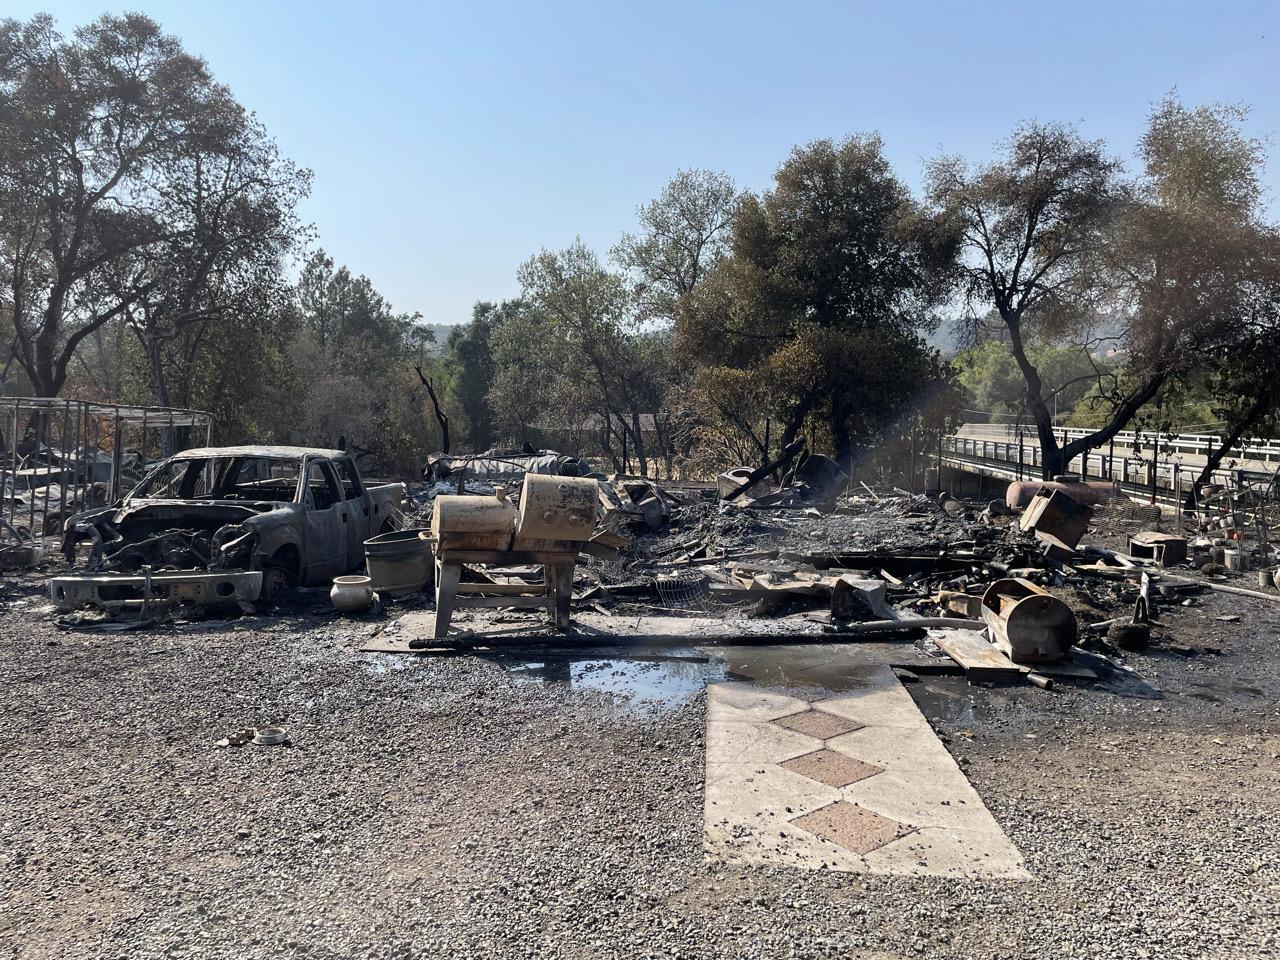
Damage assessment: destroyed